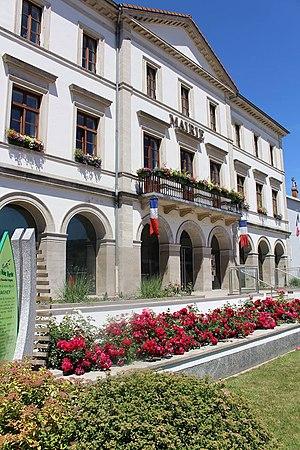
mairie fleurie
Vagney est une commune française, dans le département des Vosges et le canton de La Bresse, en région Grand Est.